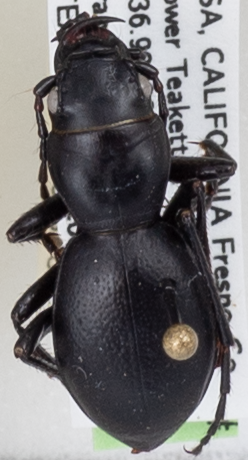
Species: Omus californicus
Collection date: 2022-05-25
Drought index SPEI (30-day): -2.09
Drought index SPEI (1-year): -1.28
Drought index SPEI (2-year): -2.09